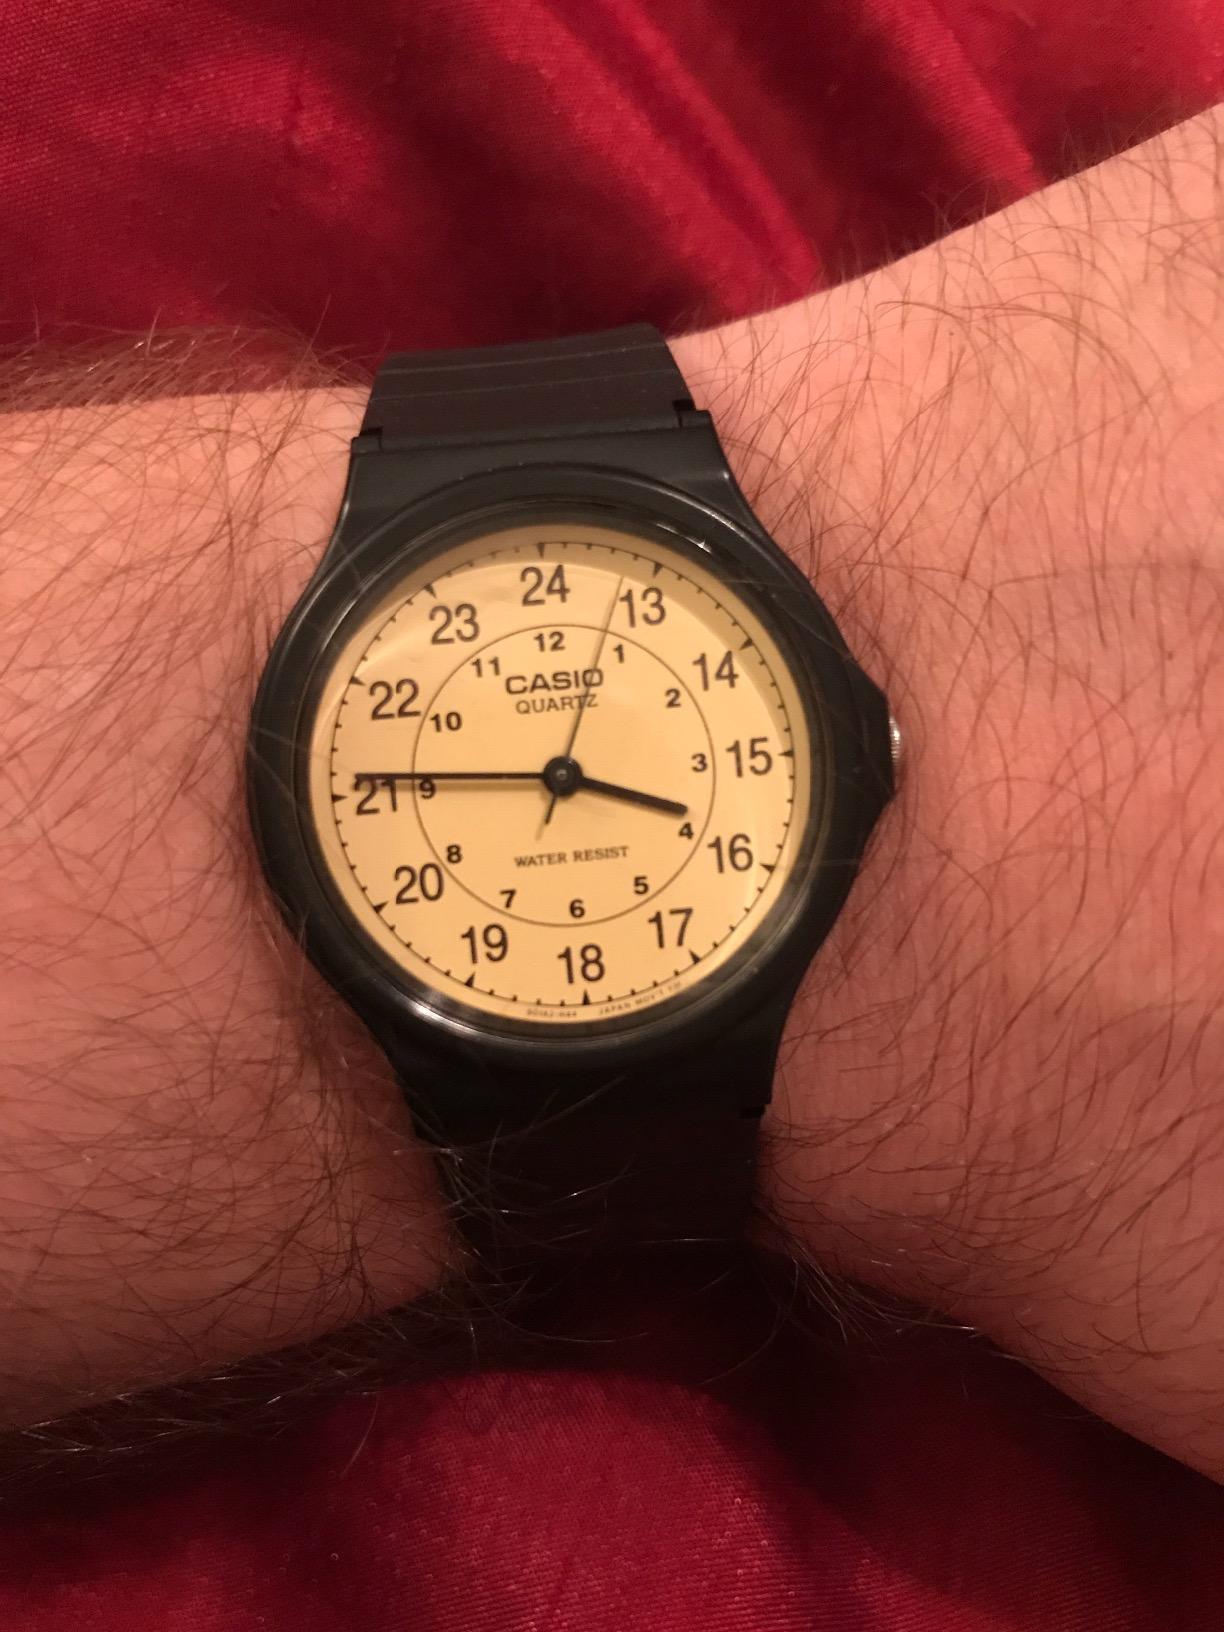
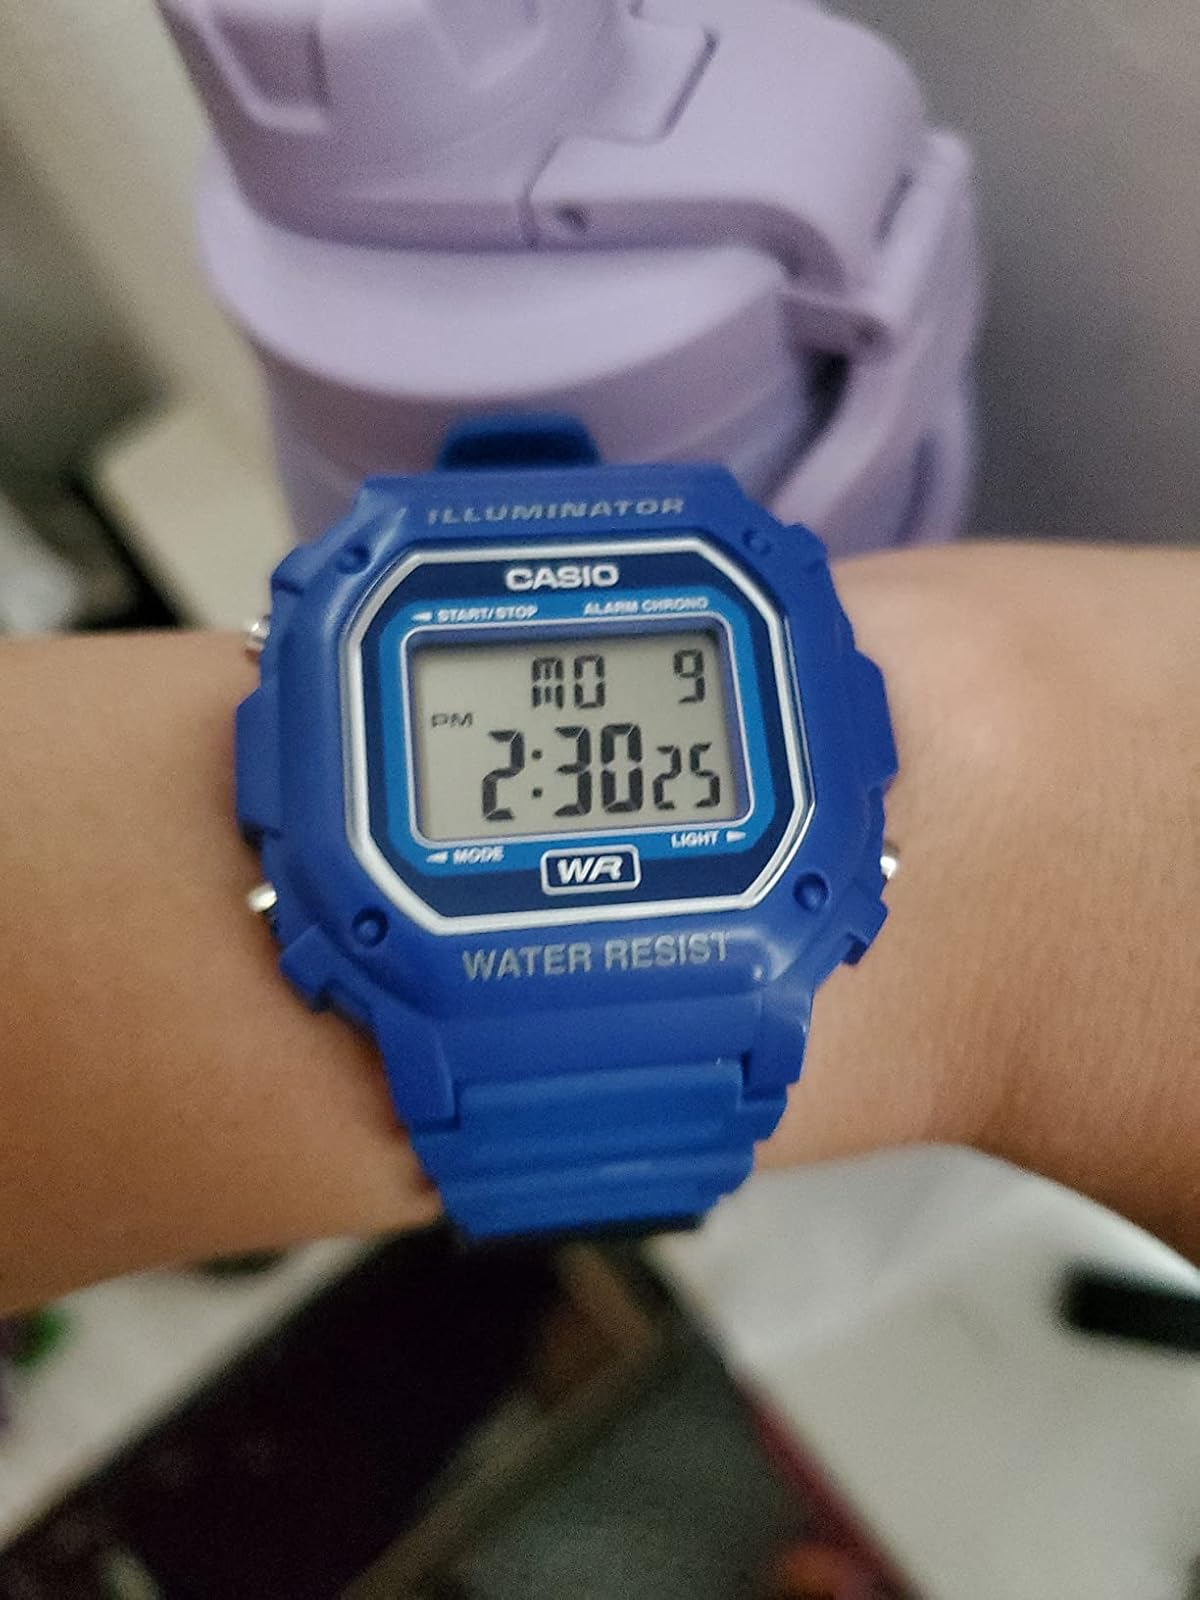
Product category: accessories_watch
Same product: no